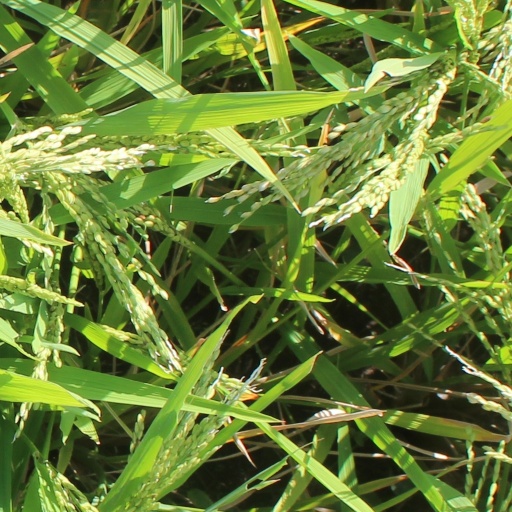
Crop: rice